Mark Flanagan (rugby league)

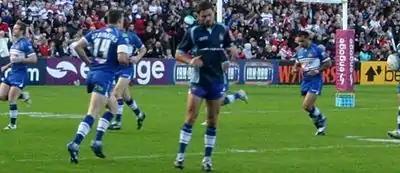
Flanagan warming up for Wigan

On 4 January 2007 it was announced that Flanagan would join Wigan on a two-year contract with Wigan, paying £10,900 in compensation to Bradford for the loss of the player. He was signed to provide cover and possibly become a replacement to Australian stand-off Trent Barrett. Flanagan was the third player that Brian Noble had brought from his previous club Bradford, the other players being Stuart Fielden and Michael Withers. Flanagan was a regular in the Wigan reserves team. He went to Halifax on loan in June 2008 and scored two tries in his first game for the club.